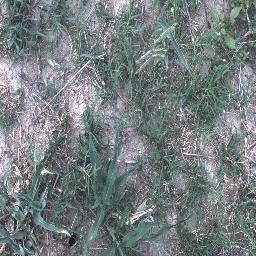
Label: negative